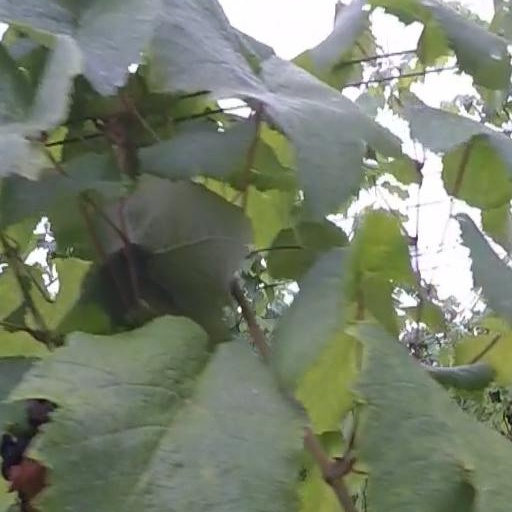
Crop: grape